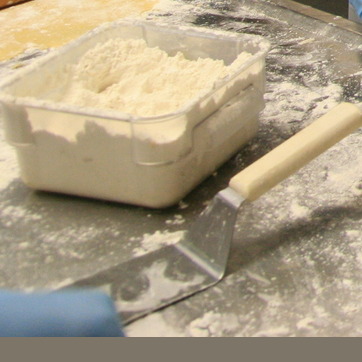
Material: plastic